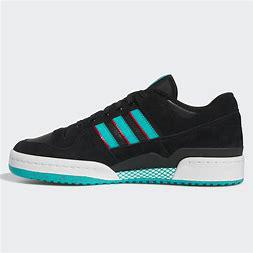
Brand: adidas
Model: Forum Skate